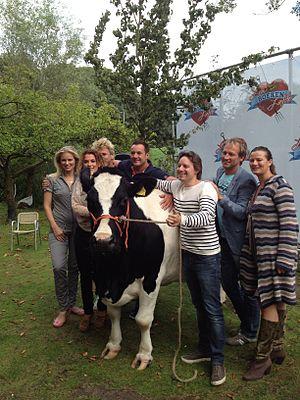
Cas Jansen, né le 24 juin 1977 à Badhoevedorp, est un acteur néerlandais.
Steven de Jong, né le 26 juin 1962 à Scharsterbrug, est un réalisateur, producteur de cinéma, scénariste et écrivain néerlandais.